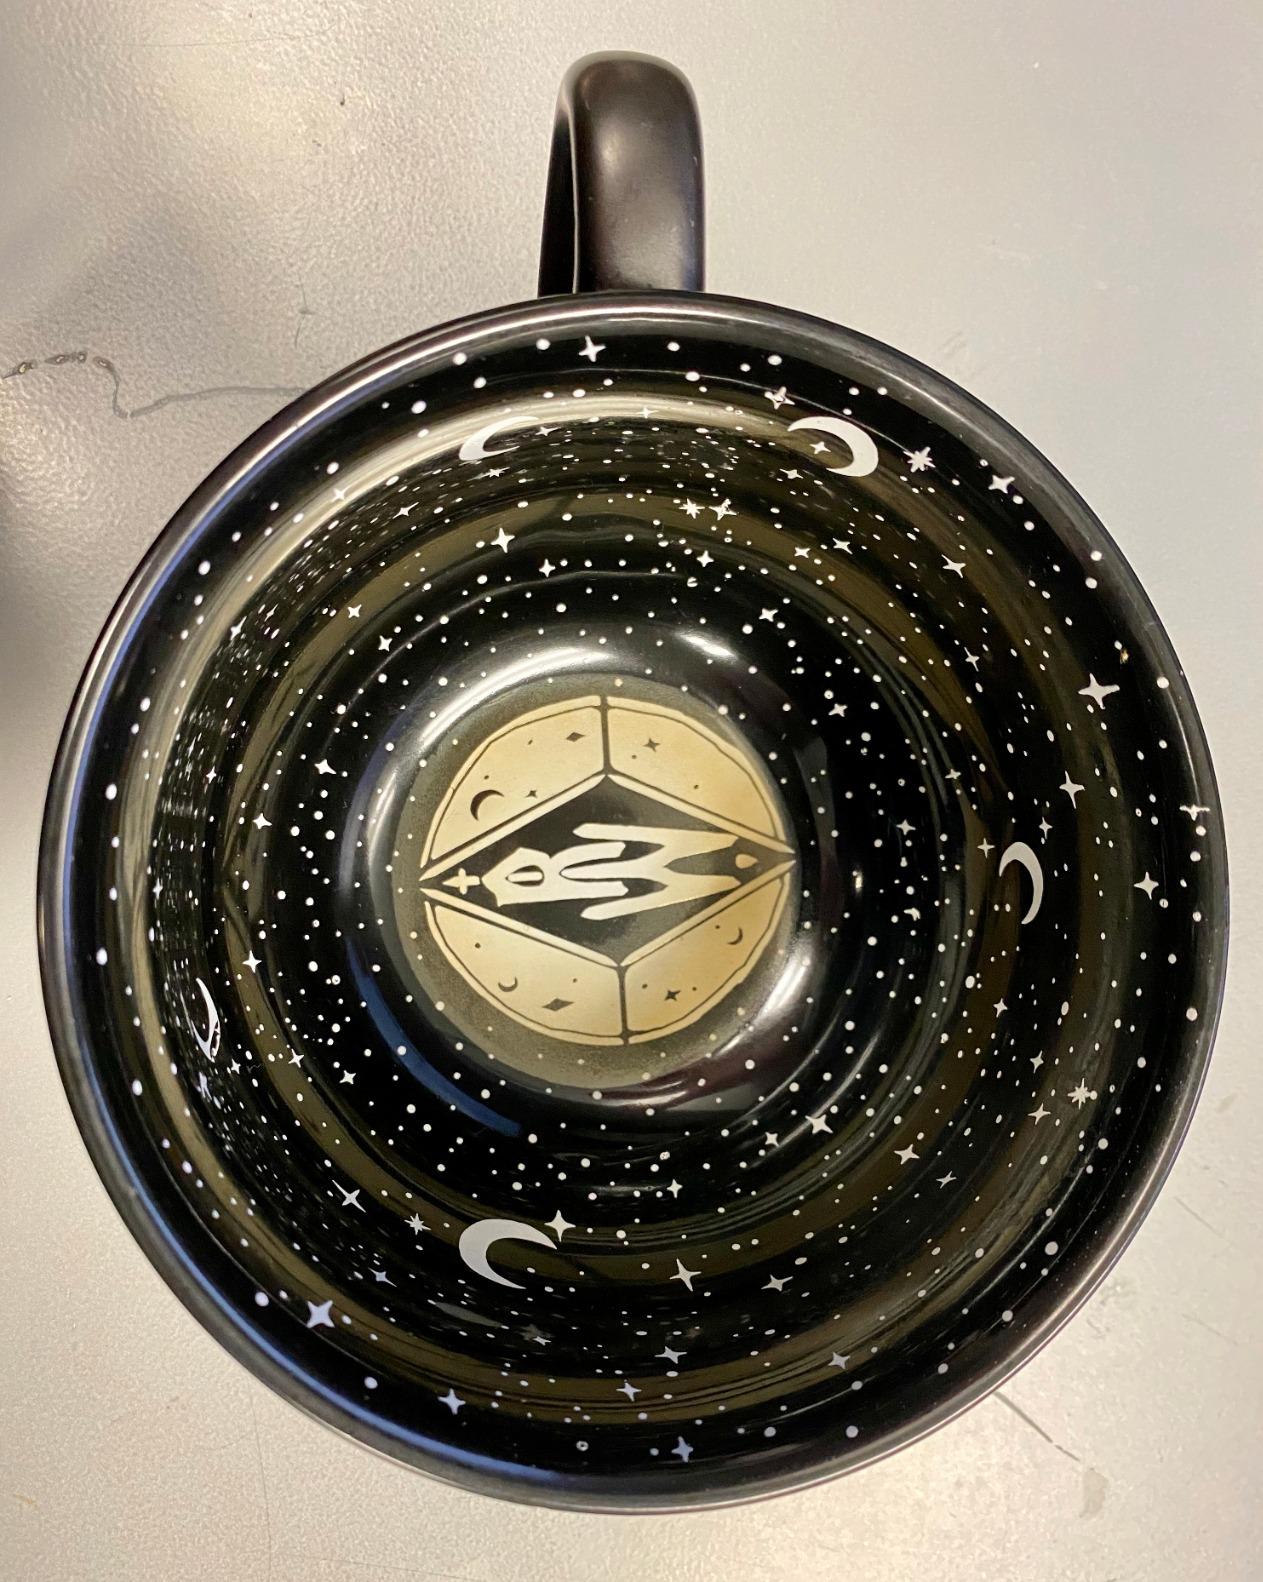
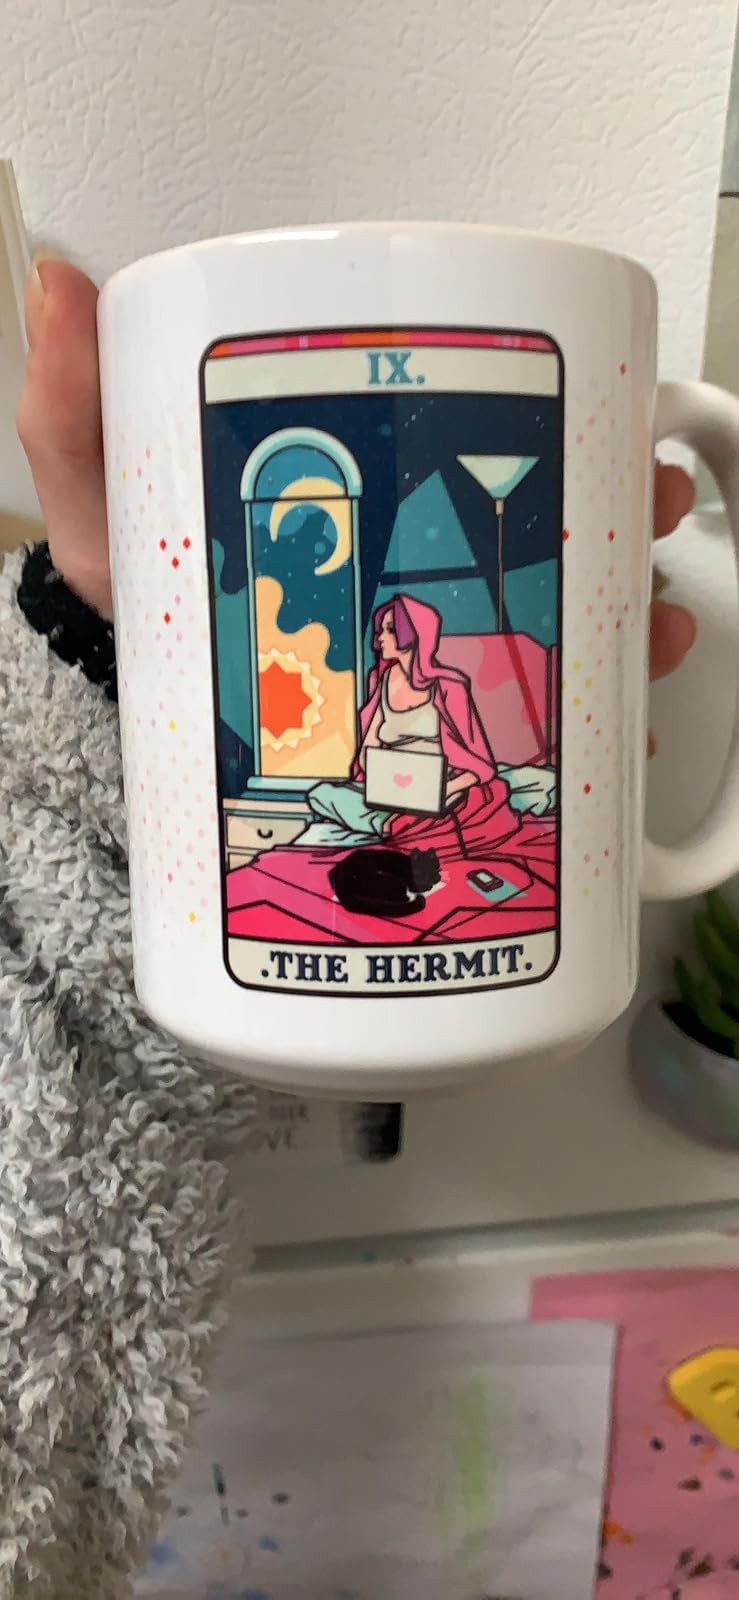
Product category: items_mug
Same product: no